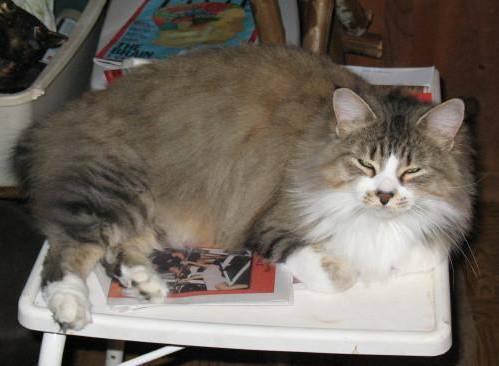
cat